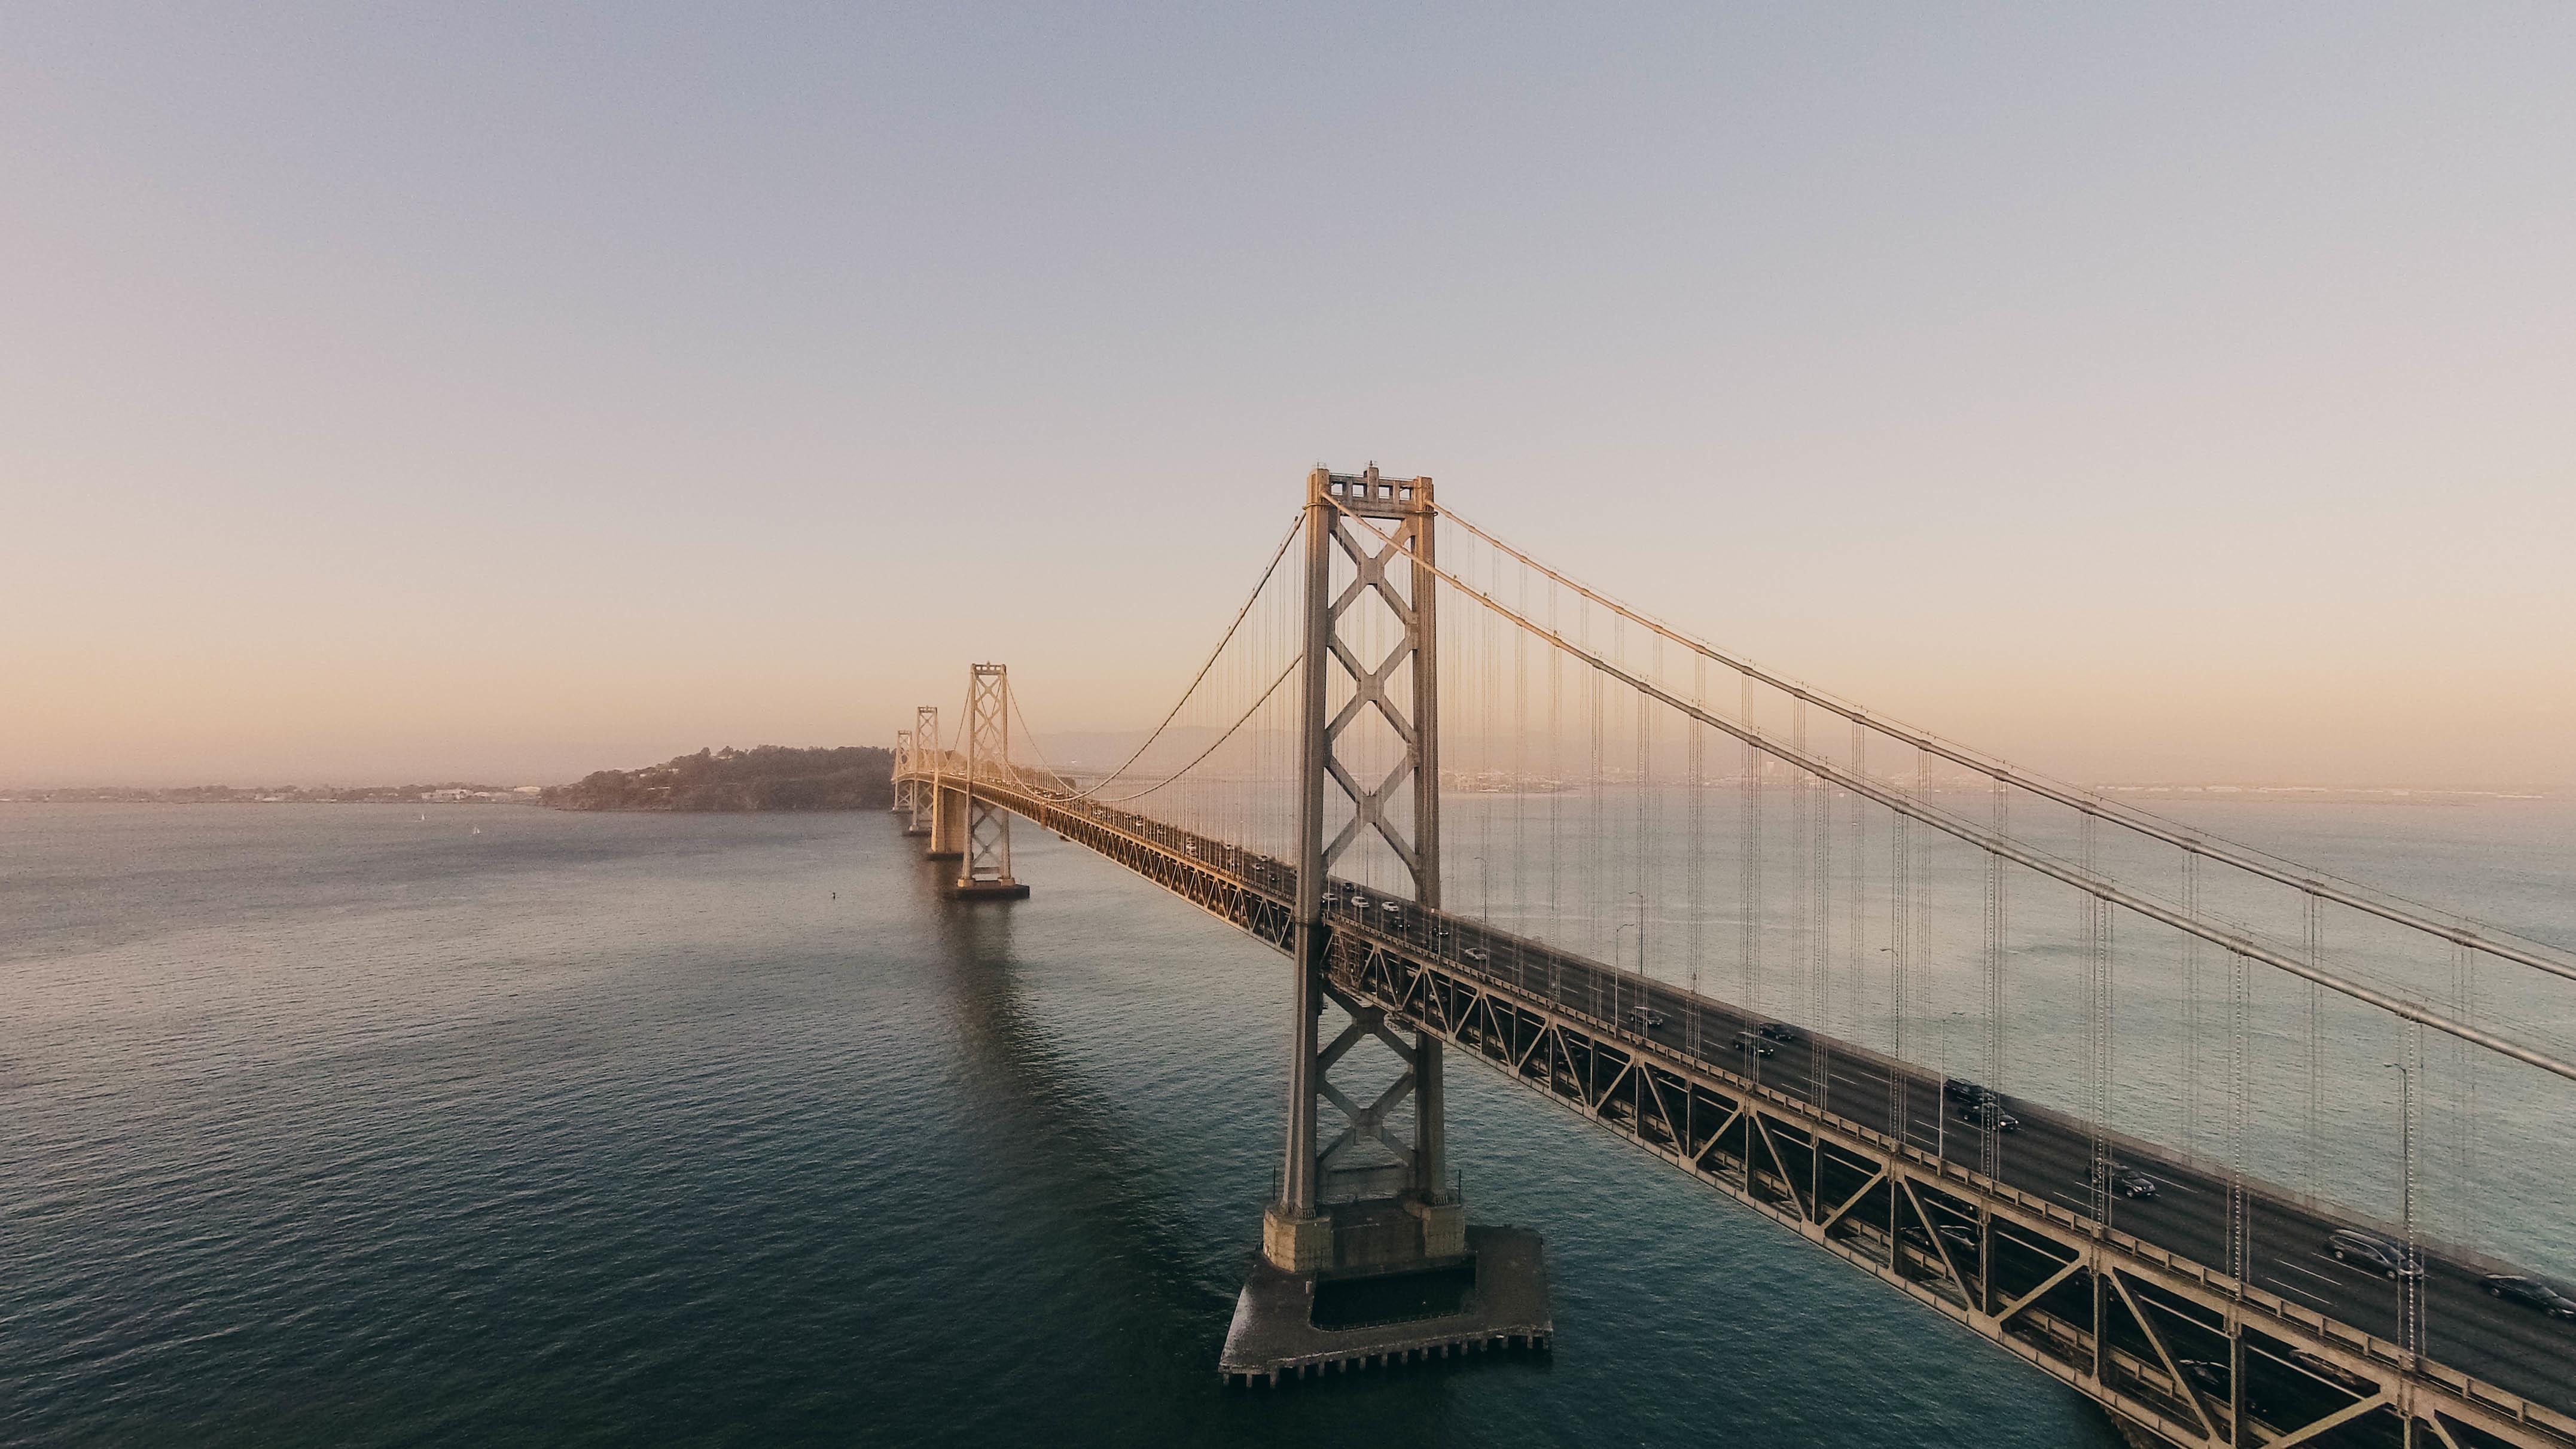
sea, coast, horizon, bridge, morning, river, san francisco, suspension bridge, dusk, vehicle, bay bridge, cable stayed bridge, atmospheric phenomenon, nonbuilding structure, San Francisco Oakland Bay Bridge